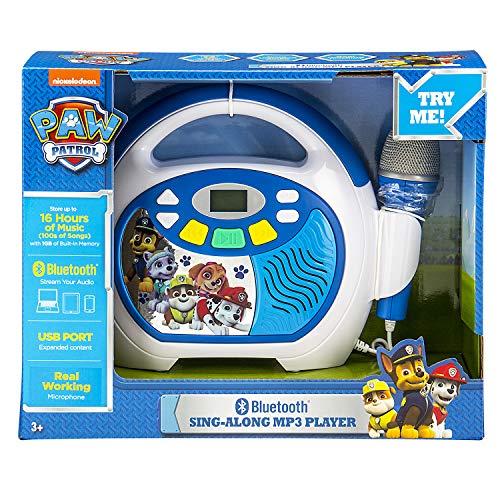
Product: eKids Paw Patrol Bluetooth Portable MP3 Karaoke Machine Player with LED Display Store Hours of Music with Built in Memory Sing Along Using The Real Working Microphone USB Port to Expand Your Content
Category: Electronics | Portable Audio & Video | MP3 & MP4 Players
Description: SPEAKER and BLUETOOTH: connect this karaoke machine to a Bluetooth enabled device and stream your music with the built in wireless Bluetooth speaker or take it on the go and now you have a portable speaker that you can sing away with.
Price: $45.99
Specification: ProductDimensions:10x3x9inches|ItemWeight:2.4pounds|ShippingWeight:2.41pounds(Viewshippingratesandpolicies)|ASIN:B07FKV7PJ6|Itemmodelnumber:8541721251|Manufacturerrecommendedage:3yearsandup|Batteries:1Lithiumionbatteriesrequired.(included)